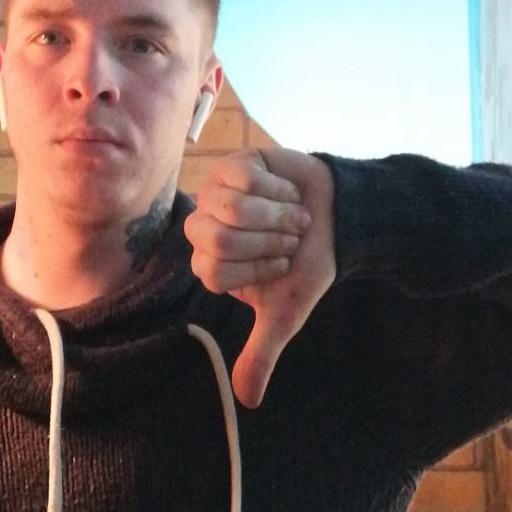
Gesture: dislike